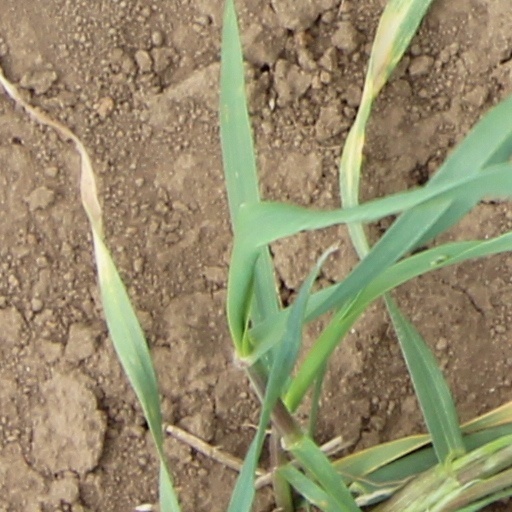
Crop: wheat